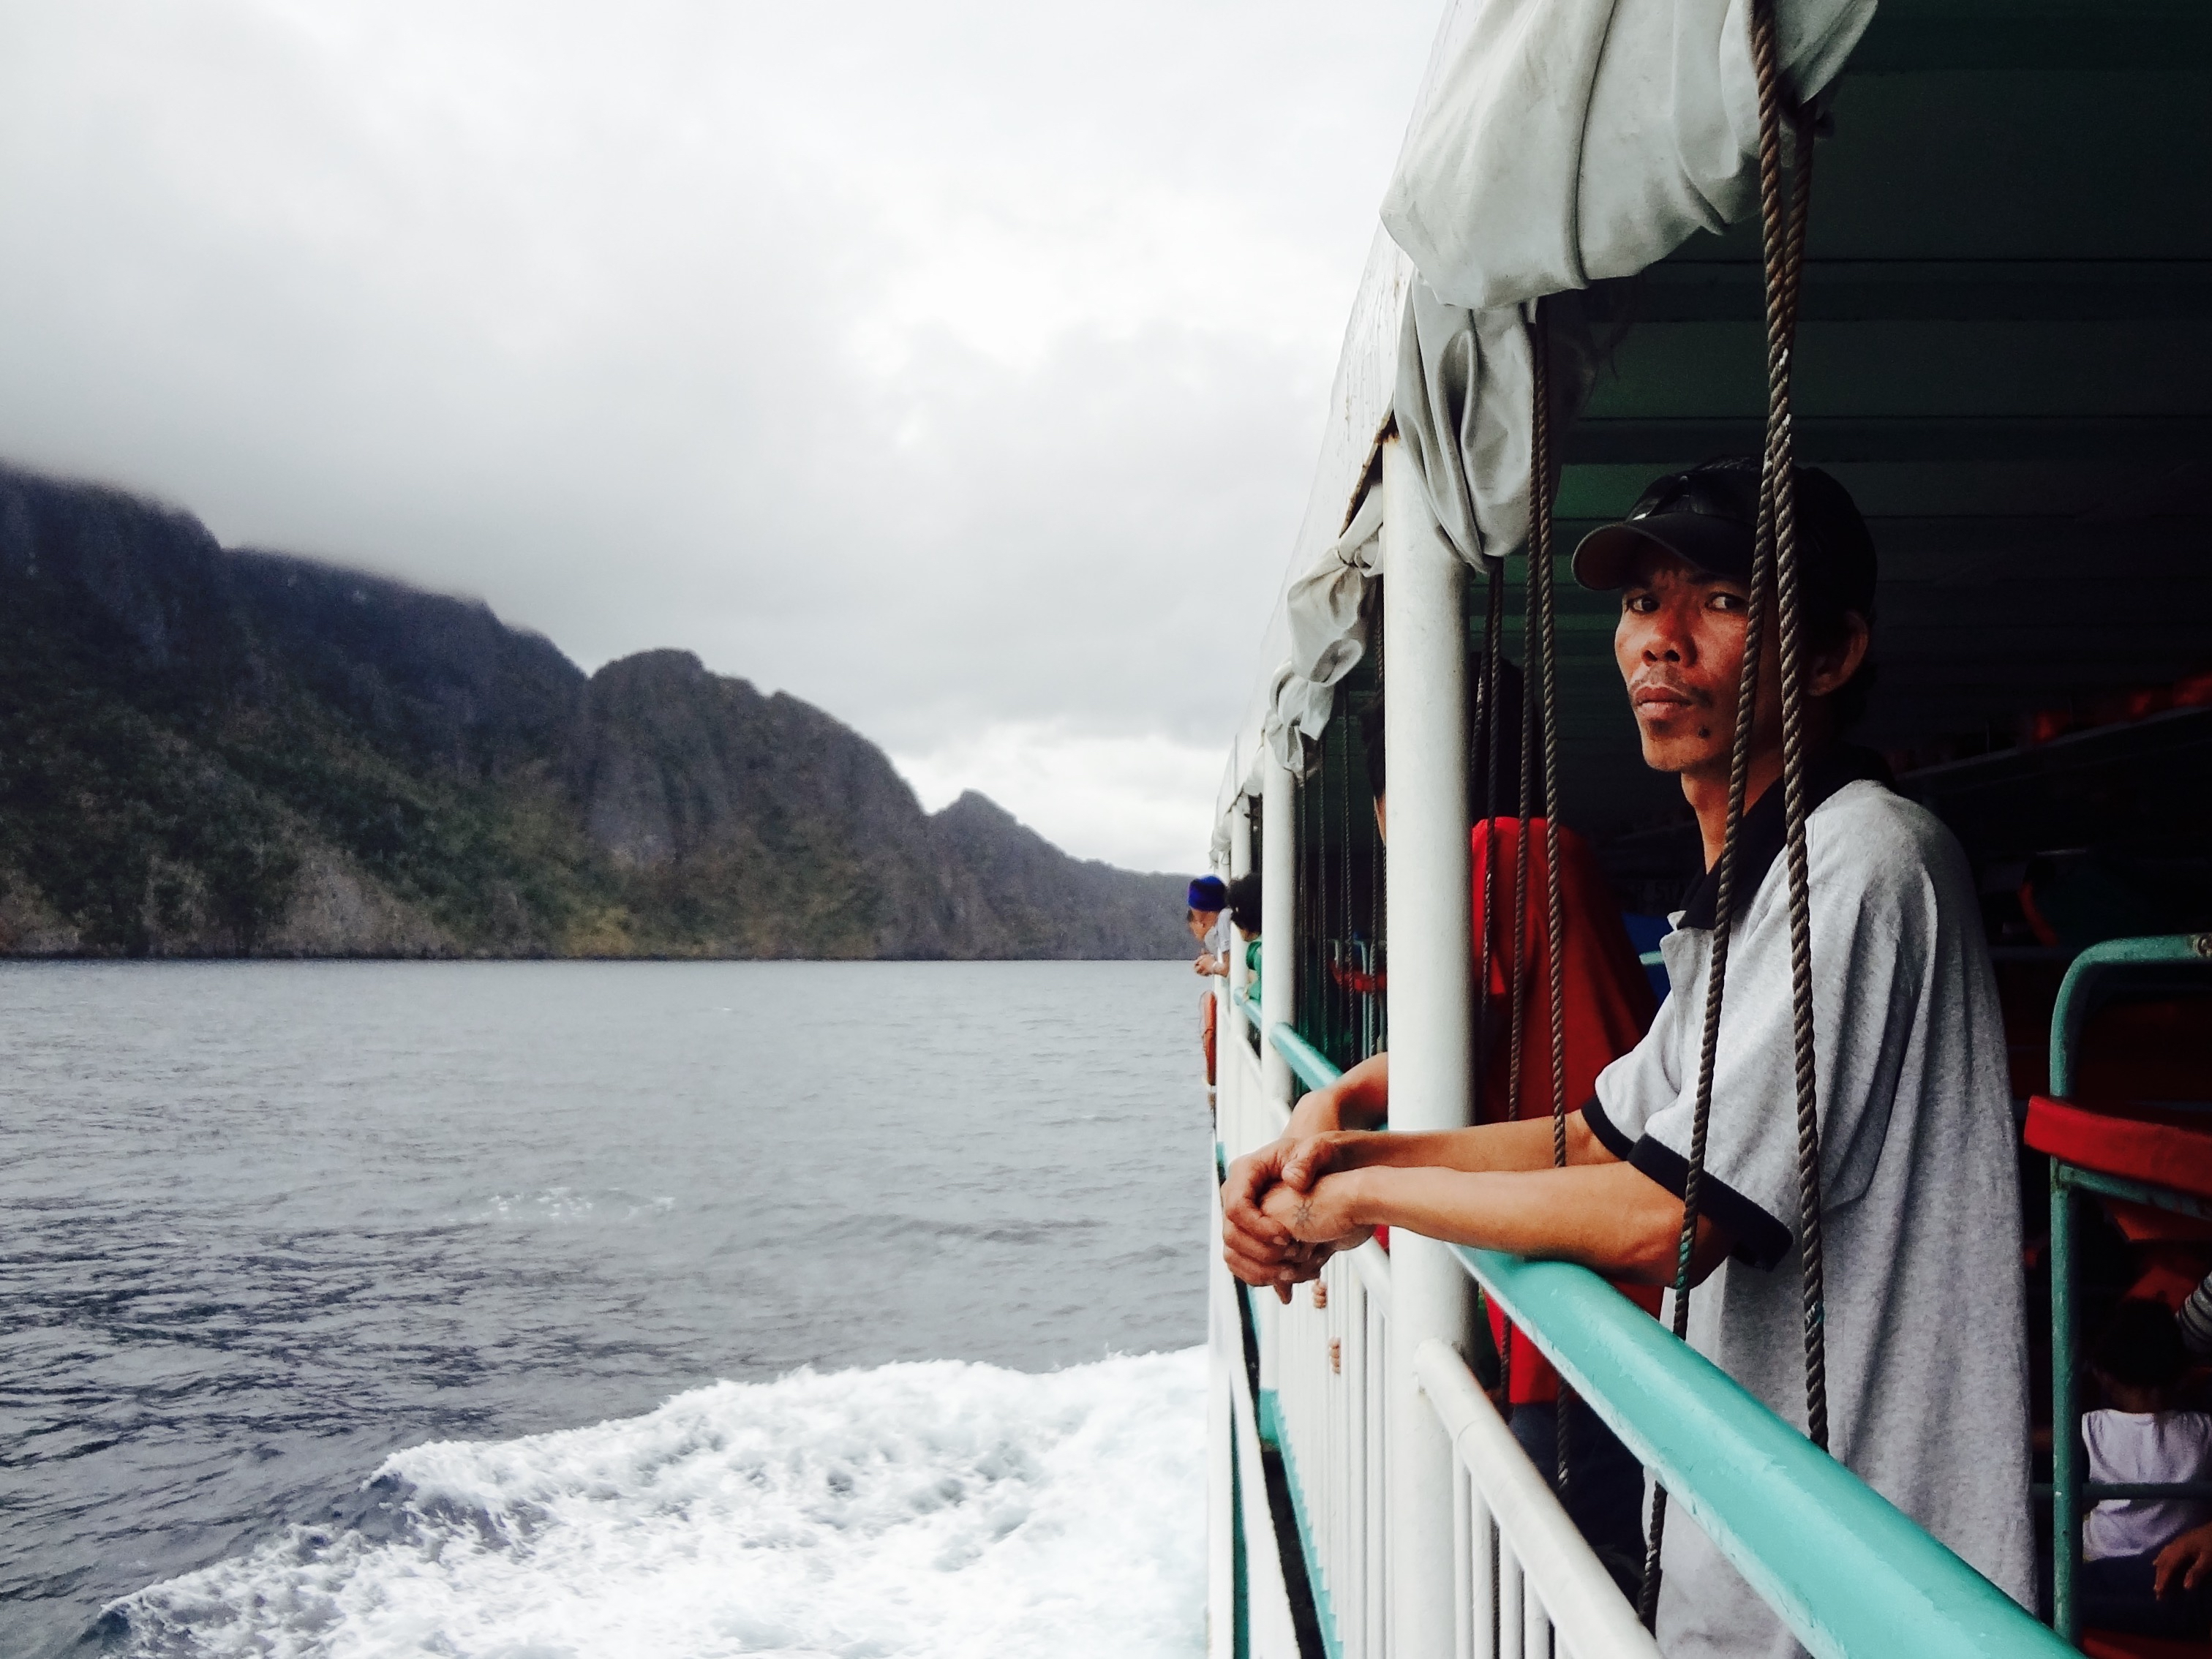
man, person, boat, male, guy, vehicle, sailing, boating, sail